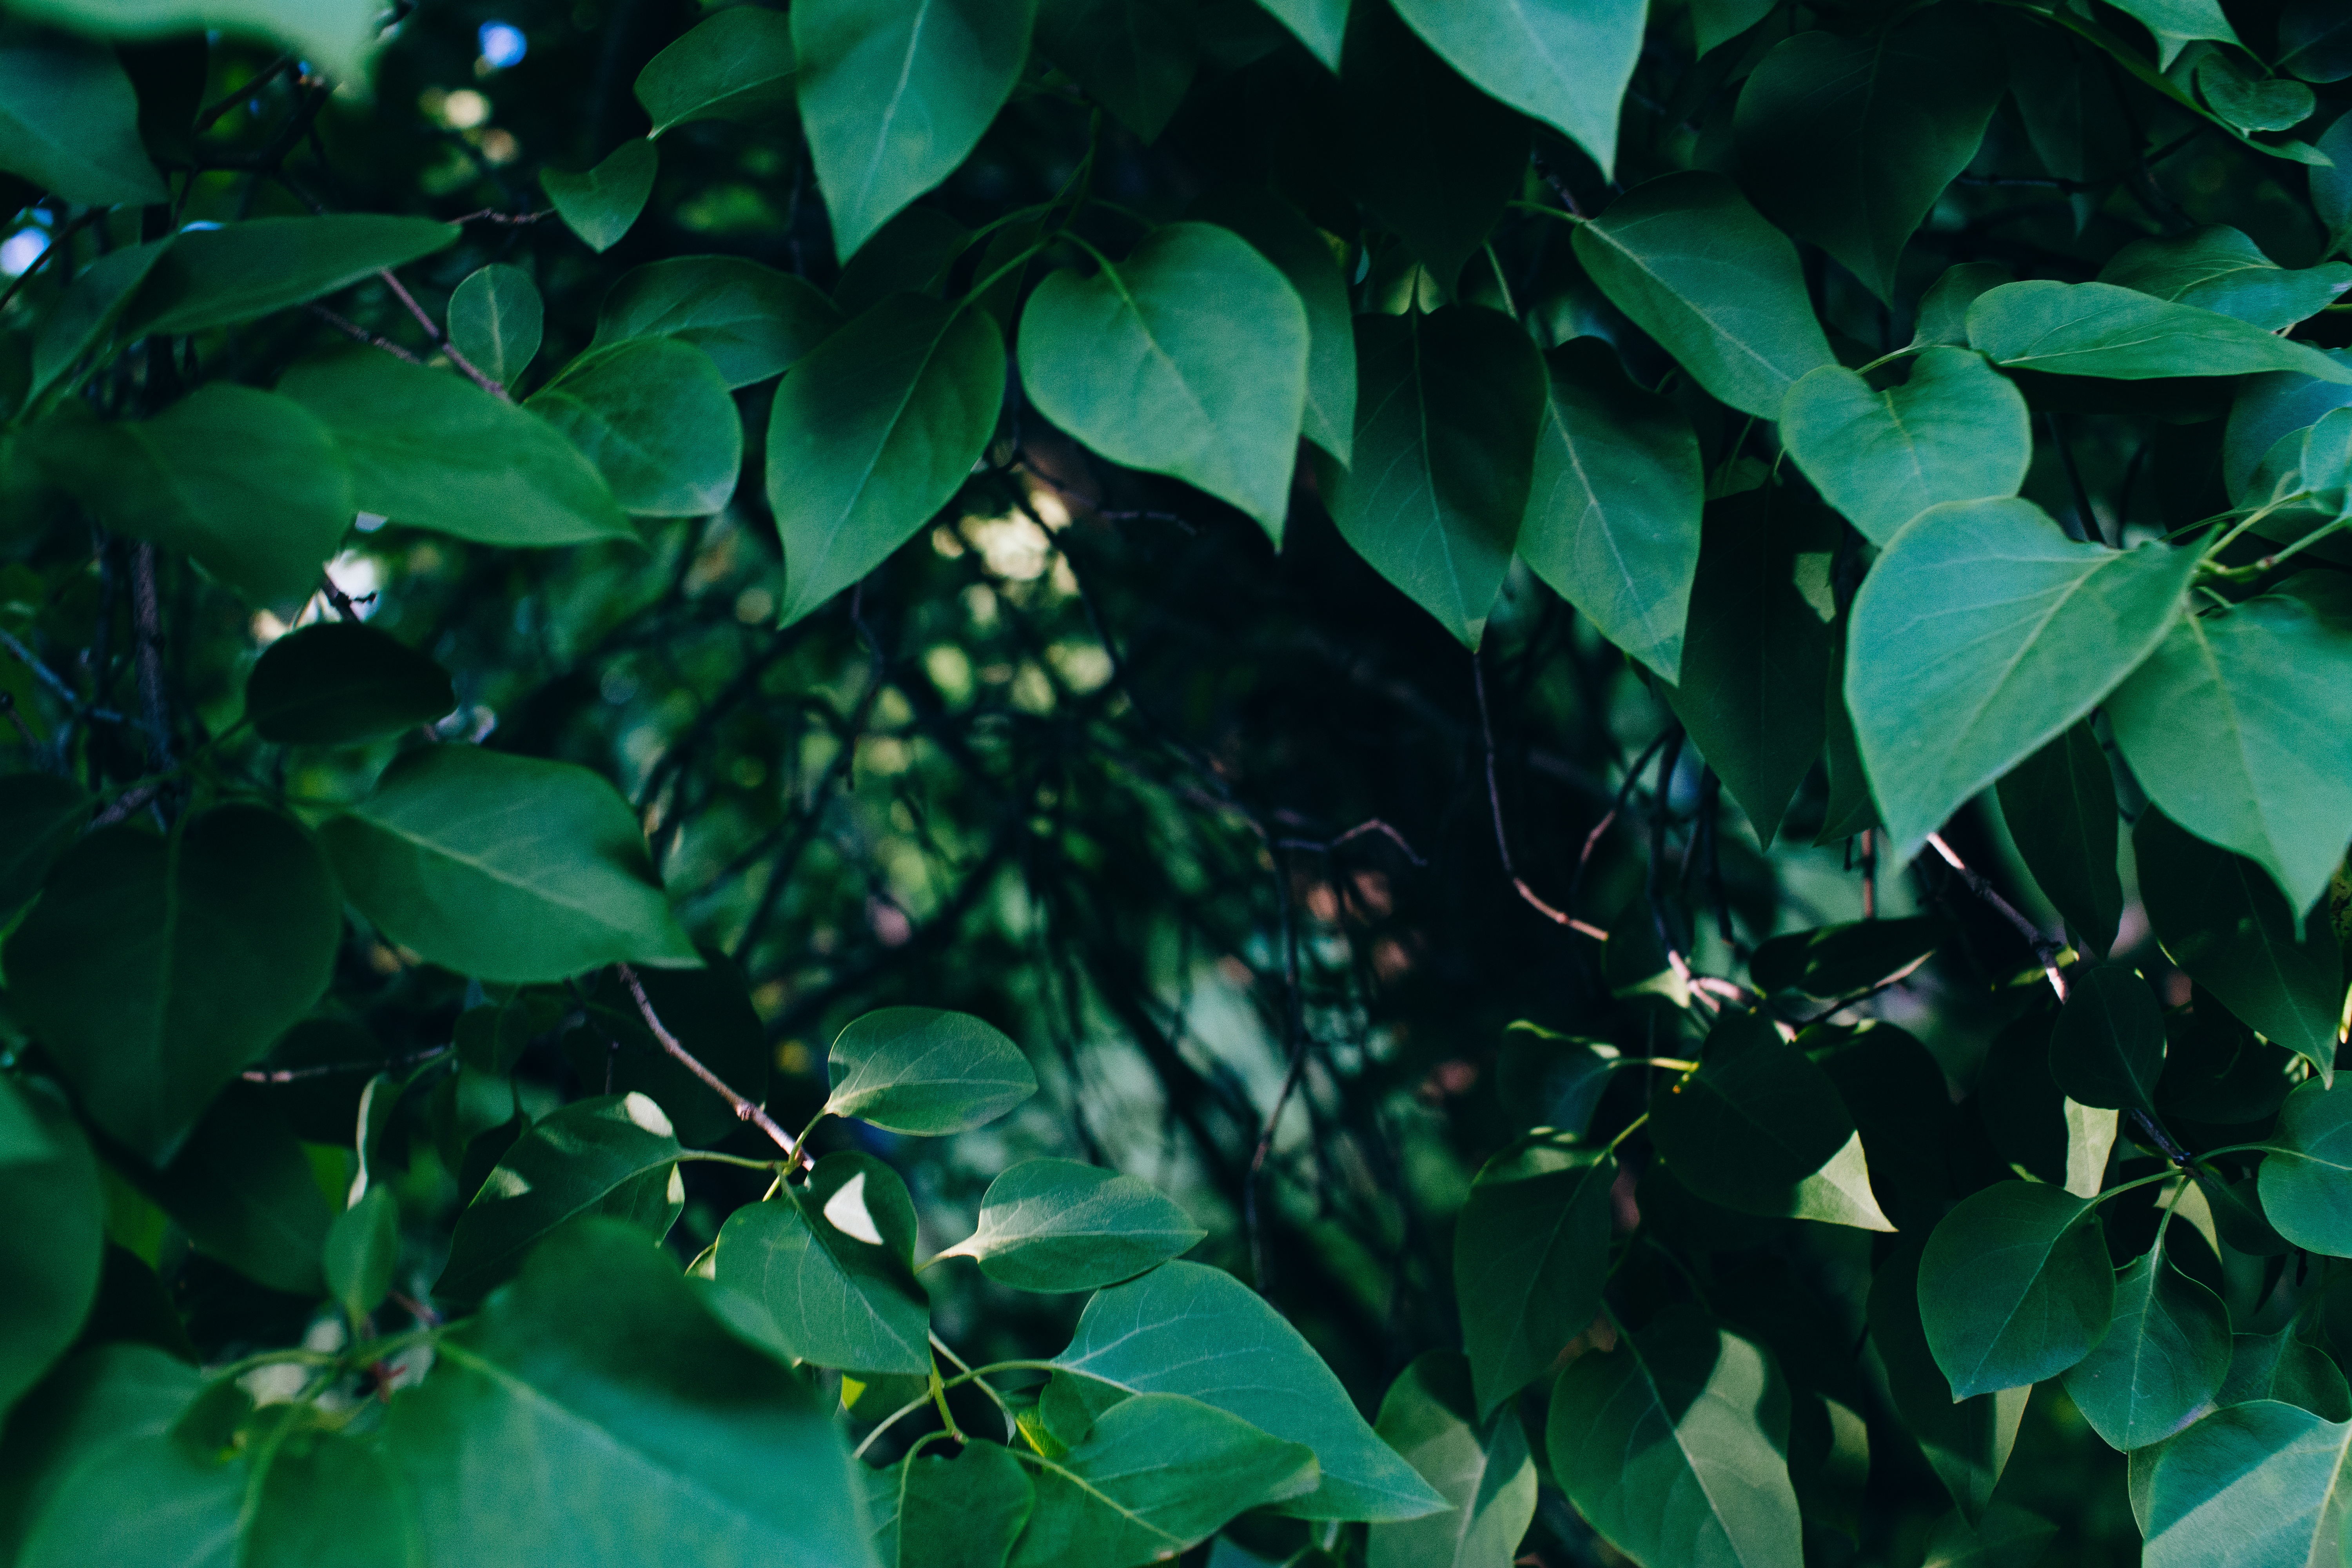
tree, nature, forest, branch, plant, sunlight, leaf, flower, green, jungle, ivy, botany, flora, shrub, flowering plant, woody plant, land plant